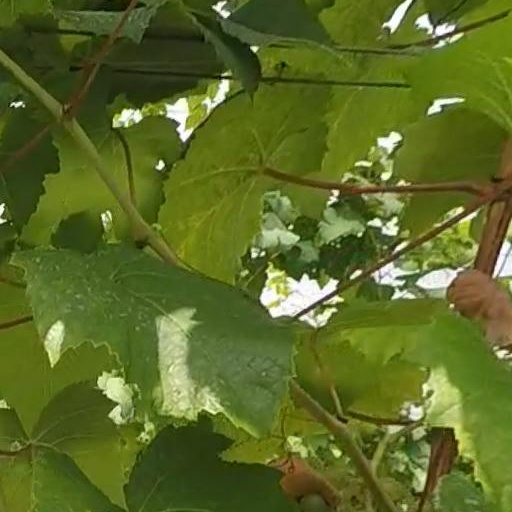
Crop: grape